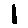
Label: 1